Croydon railway station, Adelaide

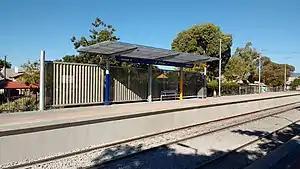
Station shelter on Platform 1, March 2018

Croydon railway station is located on the Grange, Outer Harbor and Port Dock lines. Situated in the western Adelaide suburb of Croydon, it is 4.2 kilometres from Adelaide station.